Productronica

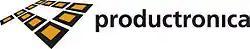

productronica is a trade fair for electronics manufacturing that has been held in Munich every two years since 1975. It takes place at the Munich Trade Fair Centre in the borough of Riem. productronica's conceptual sponsor is the Productronics Association of VDMA (German Engineering Federation), and the fair is a key component in the network of electronics trade fairs organized by Messe München.